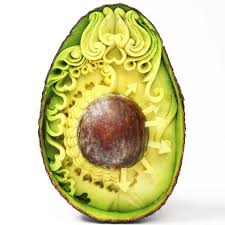
Label: Avocado